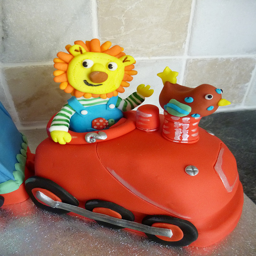
A lion toy waving from inside a toy train car
A cake that is shaped to look like a child's toy.
A young child's toy on counter in kitchen
A toy lion rides in a plastic train with a bird on top.
A toy of a lion and bird riding a vehicle on a metallic counter with tile walls behind.